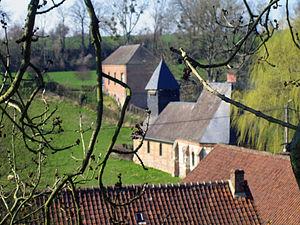
Vaux-Marquenneville est une commune française située dans le département de la Somme, en région Hauts-de-France.